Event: Nepal Earthquake
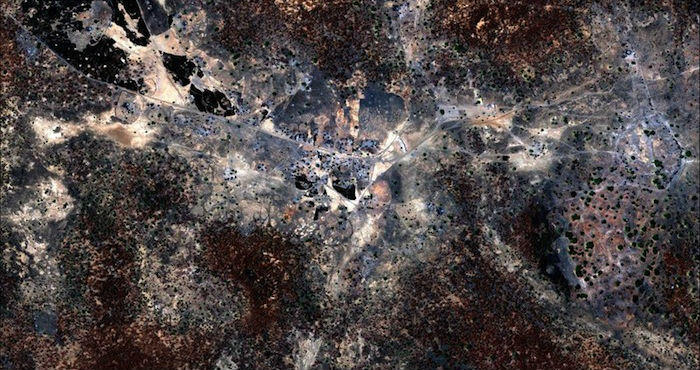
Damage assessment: no_damage